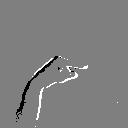
ASL letter: g